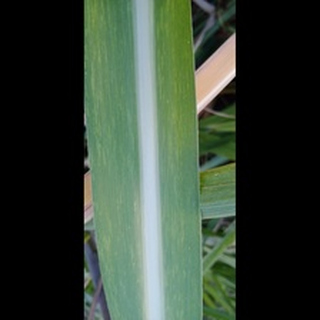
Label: sugarcane_mosaic